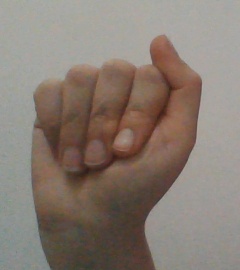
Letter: saad